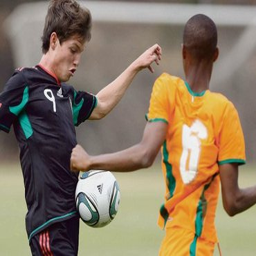
A couple of young men standing next to each other holding a soccer ball.
The young men are playing a game of soccer.
Two men playing soccer in black and orange uniforms.
A couple of kids are playing a soccer game
Two young male soccer players in action near the ball.